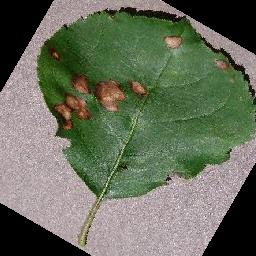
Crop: apple
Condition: black_rot